George Fell (mayor)

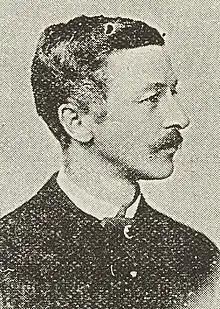

Alfred George Fell (12 August 1848 – 6 February 1917) was a New Zealand businessman who served as the sixth mayor of Blenheim.